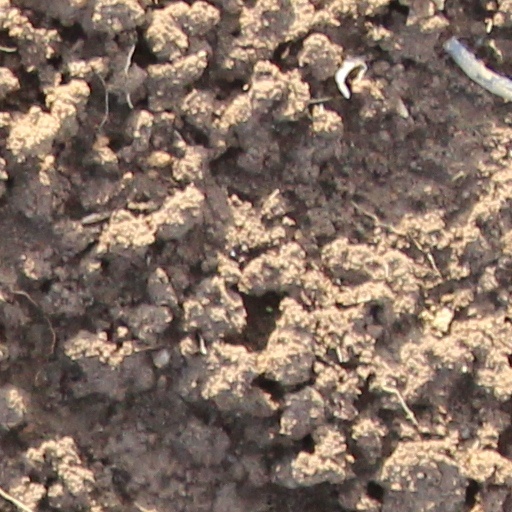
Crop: wheat